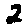
Label: 2